Alberta Montagu, Countess of Sandwich

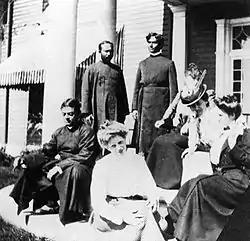
Alberta (center) with Swami Vivekananda, her mother, and her aunt at Ridgely

In 1895 she and her brother, Hollister, attended boarding school in Germany. While studying in Germany, Sturges and Vivekananda wrote letters to each other. She later accompanied him on a trip to Rome and to the Vatican City, and visited him in India. On her twenty-third birthday, Vivekananda penned a poem to her. She and members of her family also hosted Vivekananda in Chicago and in Paris.